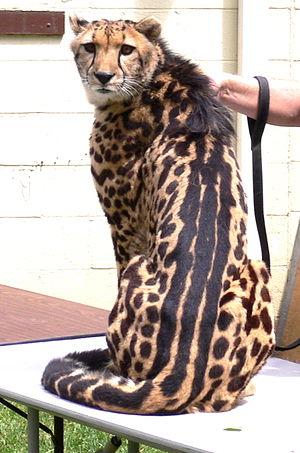
Le guépard est un grand mammifère carnassier de la famille des félidés vivant en Afrique et en Asie de l'Ouest. Le guépard a une allure svelte et fine, avec de longues pattes élancées, et une face au museau court marquée par deux traces noires partant des yeux. Son pelage est entièrement tacheté de noir sur un fond fauve à beige très clair ; les petits sont pourvus d'une courte crinière qui disparaît à l'âge adulte. Il est considéré comme l'animal terrestre le plus rapide au monde, sa vitesse à la course pouvant atteindre 112 km/h.
Le guépard royal est parfois considéré comme une sous-espèce, mais il s'agit d'une simple forme qui résulterait d'une mutation récessive. En effet, il peut apparaître dans une portée de guépards normaux. Il se rencontre dans les zones les plus boisées d'un petit secteur de l'Afrique du Sud et au Zimbabwe.